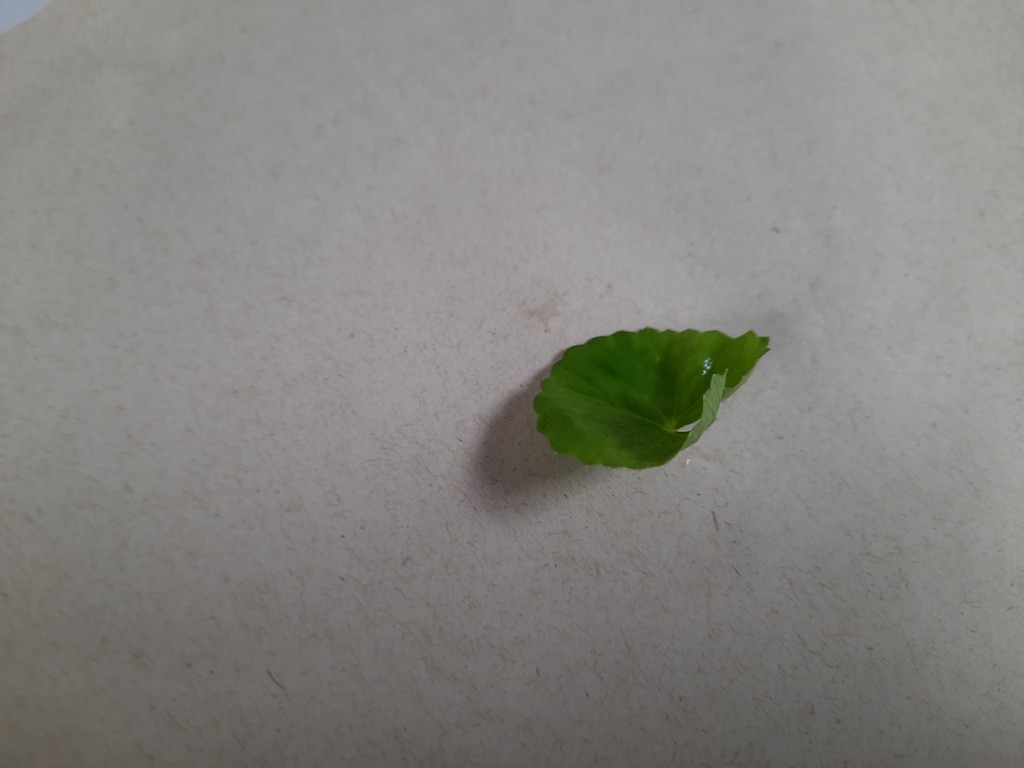
Label: Healthy